Ramadi

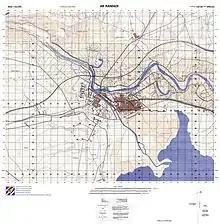
Map of Ramadi in 2003

At the start of the 21st century, Ramadi stretched over an area of about east to west by north to south. The center of the city is densely built up, with numerous more spread-out residential suburbs surrounding it. The city center is bounded to the north by the Euphrates, to the east by suburbs, to the south by the railway line between Baghdad and Haditha, and to the west by the Habbaniyah Canal. More suburbs exist to the west and northwest of the canal and north of the Euphrates.